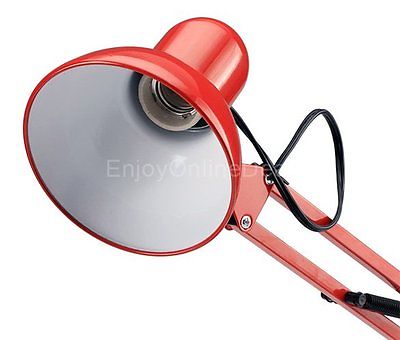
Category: lamp